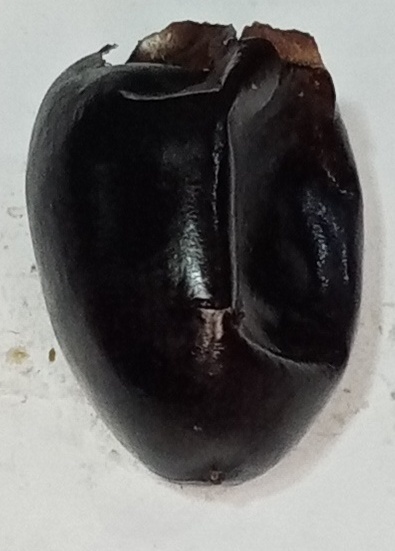
Variety: kupro
Size: large
Grade: grade-1